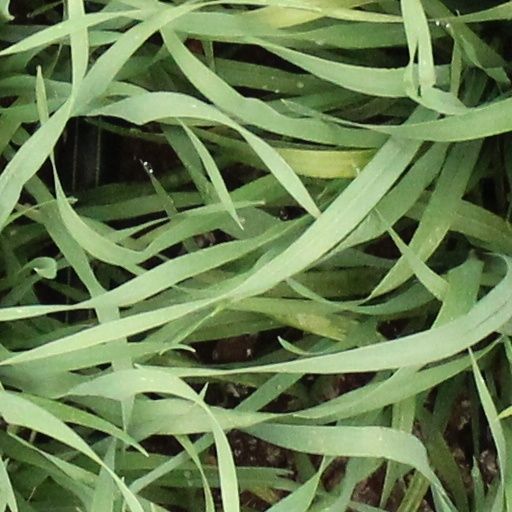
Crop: wheat